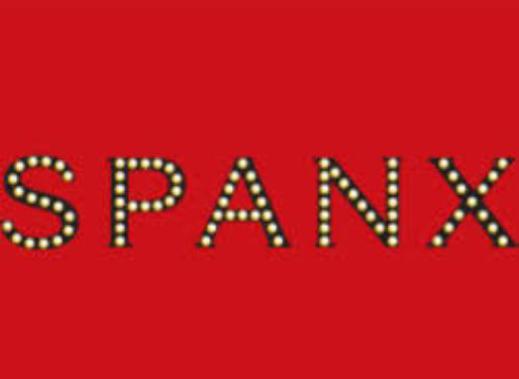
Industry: Clothes